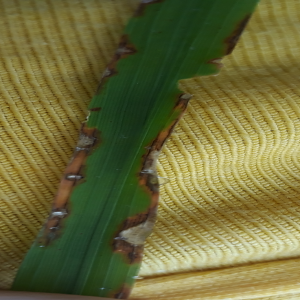
Disease: Blast